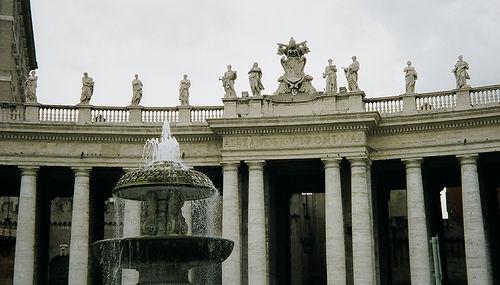
Weather: cloudy or overcast